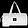
Label: Bag